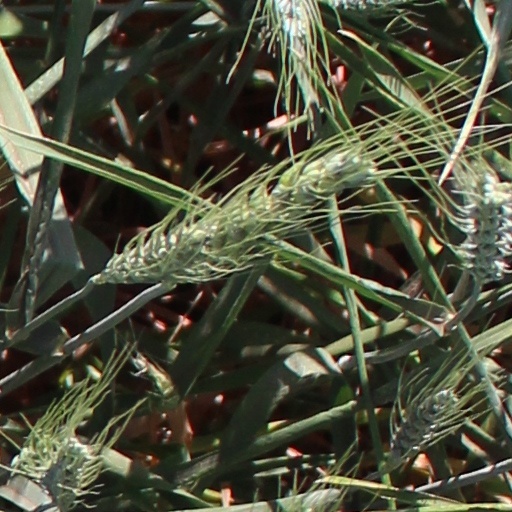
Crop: wheat